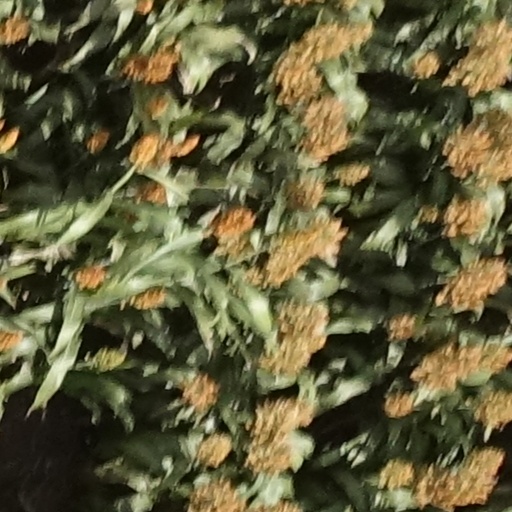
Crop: sorghum